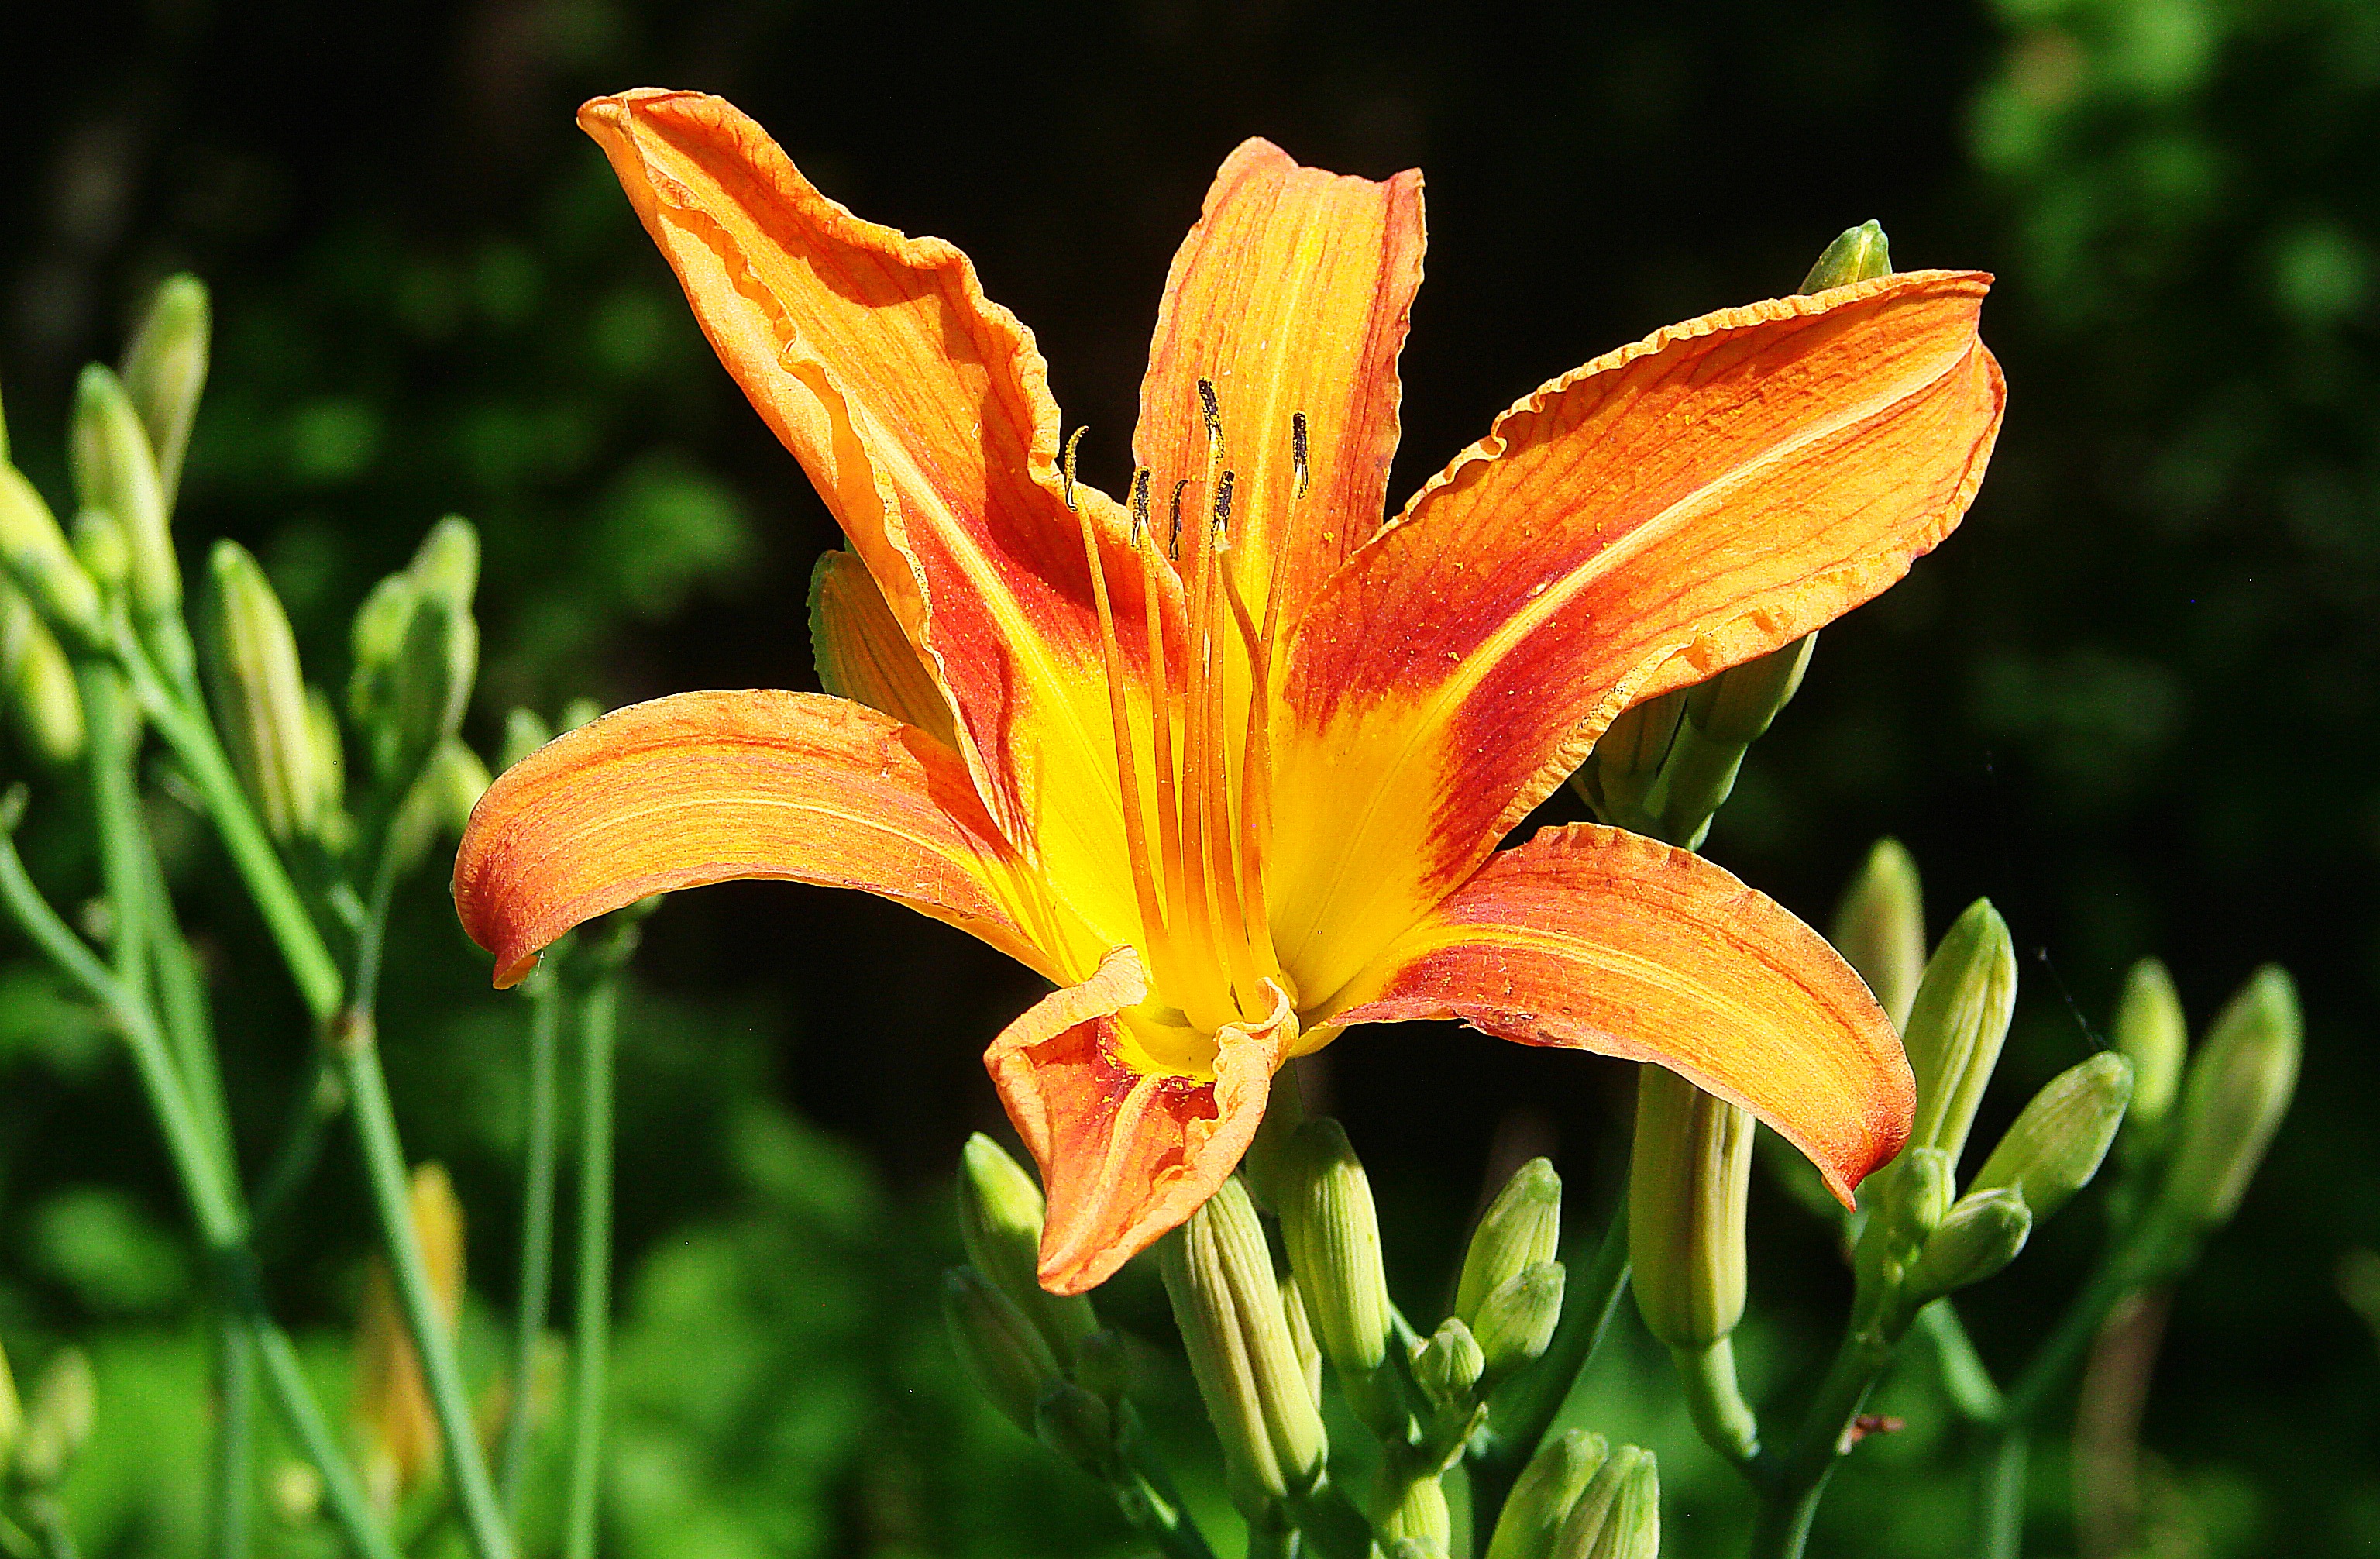
nature, blossom, plant, leaf, flower, petal, floral, spring, botany, yellow, garden, flora, wildflower, lily, daylily, macro photography, flowering plant, orange lily, plant stem, land plant